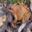
Label: frog